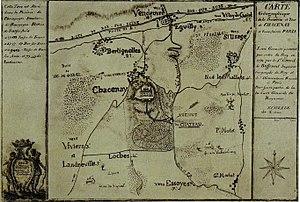
plan de Chacenay chateau et Vendeuvre
Le château de Chacenay est un château situé dans la commune de Chacenay, dans l'Aube.
Cet article recense les monuments historiques de l'Aube, en France.